The Last Days of Lehman Brothers

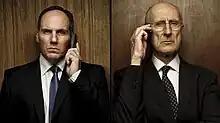
Johnson and Cromwell as Fuld and Paulson

The Last Days of Lehman Brothers is a British television film, first broadcast on BBC Two and BBC HD on Wednesday 9 September 2009. Filmed in London, it was written by Craig Warner and directed by Michael Samuels. It was shown as part of the BBC's "Aftershock" season, a selection of programmes marking the first anniversary of the collapse of the American investment bank Lehman Brothers. It featured James Cromwell, Ben Daniels, Corey Johnson, Michael Landes and James Bolam.